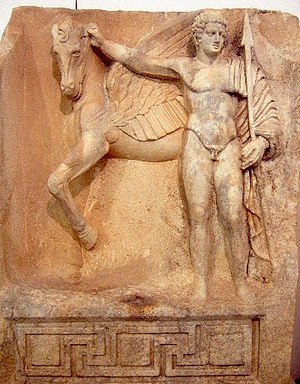
Bellerofon
Relief fra museet i Afrodisias i Tyrkiet af Bellerofon og Pegasus.
Bellerofon var en af græsk mytologis helte. Historien er en retledning i, hvordan forholdet mellem en dødelig hero og guderne skal være. Som ung ærede han guderne og vandt deres yndest; senere blev han grebet af hybris. Han var søn af Poseidon og Eurynome, der var gift med Sisyfos' søn kong Glaukos. Denne opdrog Bellerofon som sin egen. Zeus skal have afgjort, at Glaukos aldrig skulle få egne børn, fordi han havde fornærmet Afrodite, da han forhindrede sine hopper i at parre sig, så de skulle være i bedre form ved hestevæddeløbene.